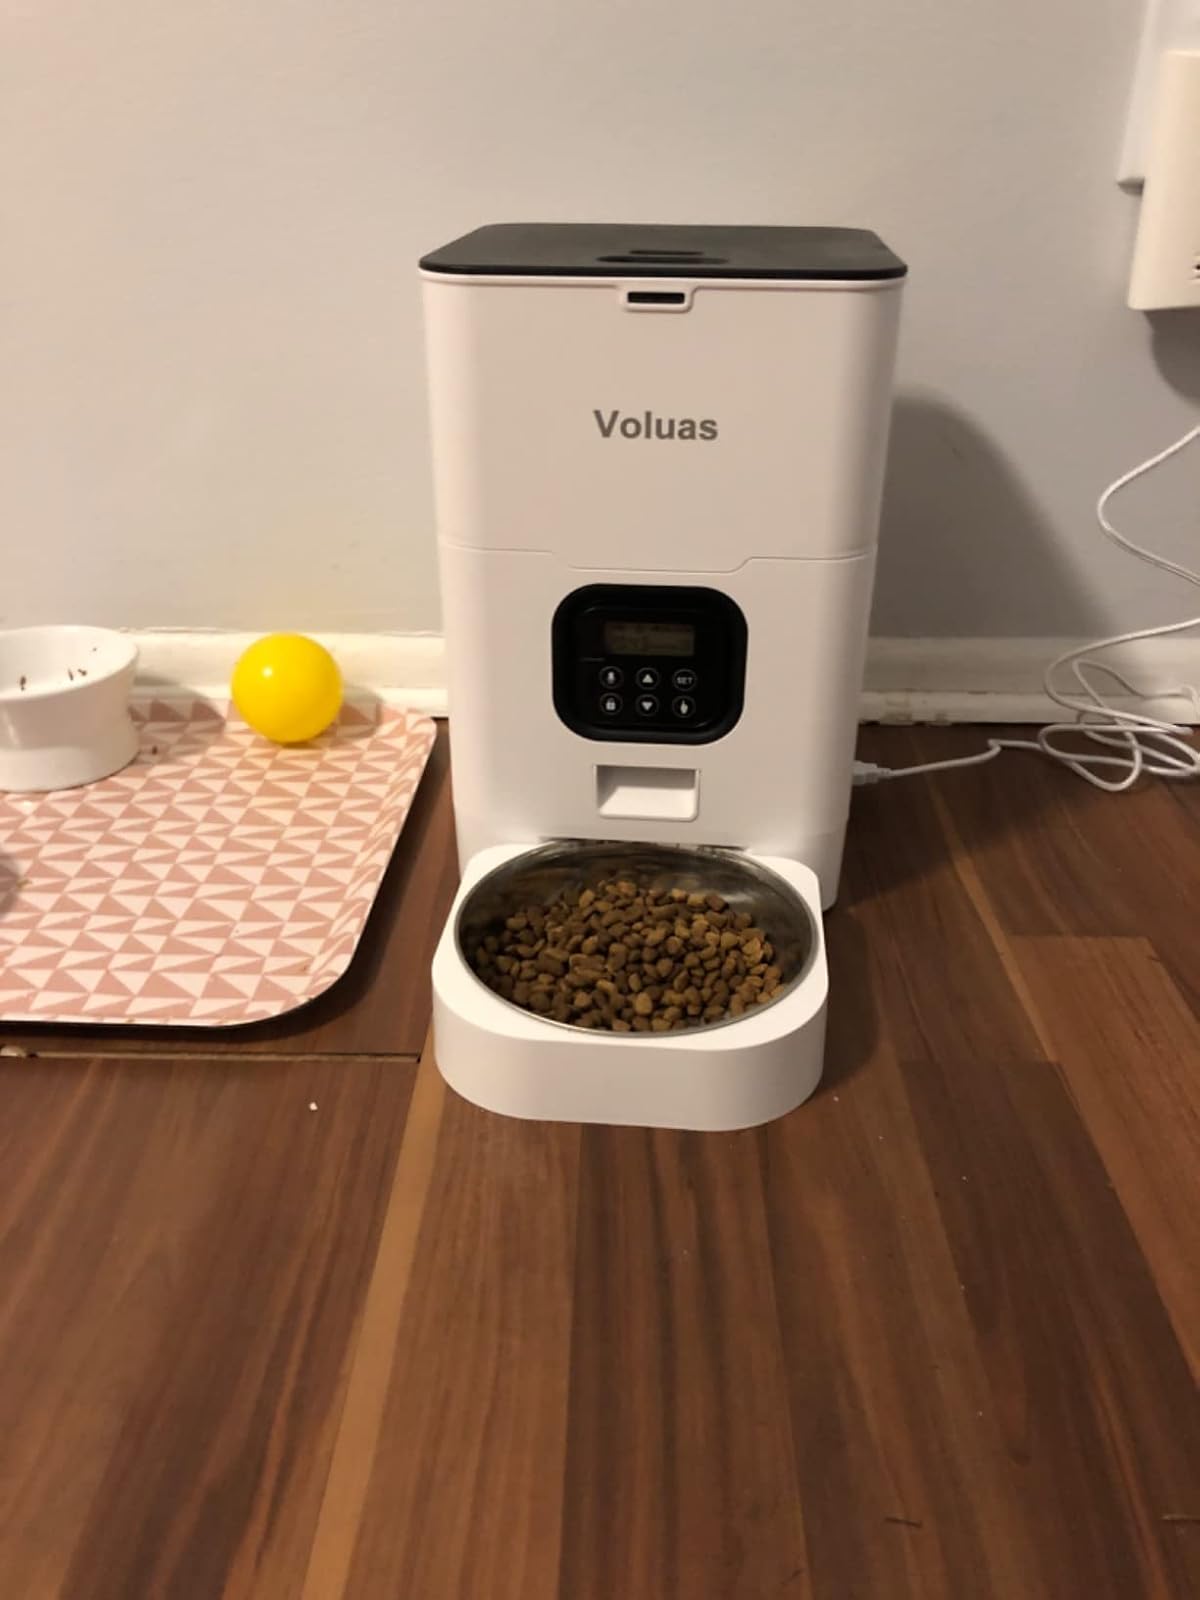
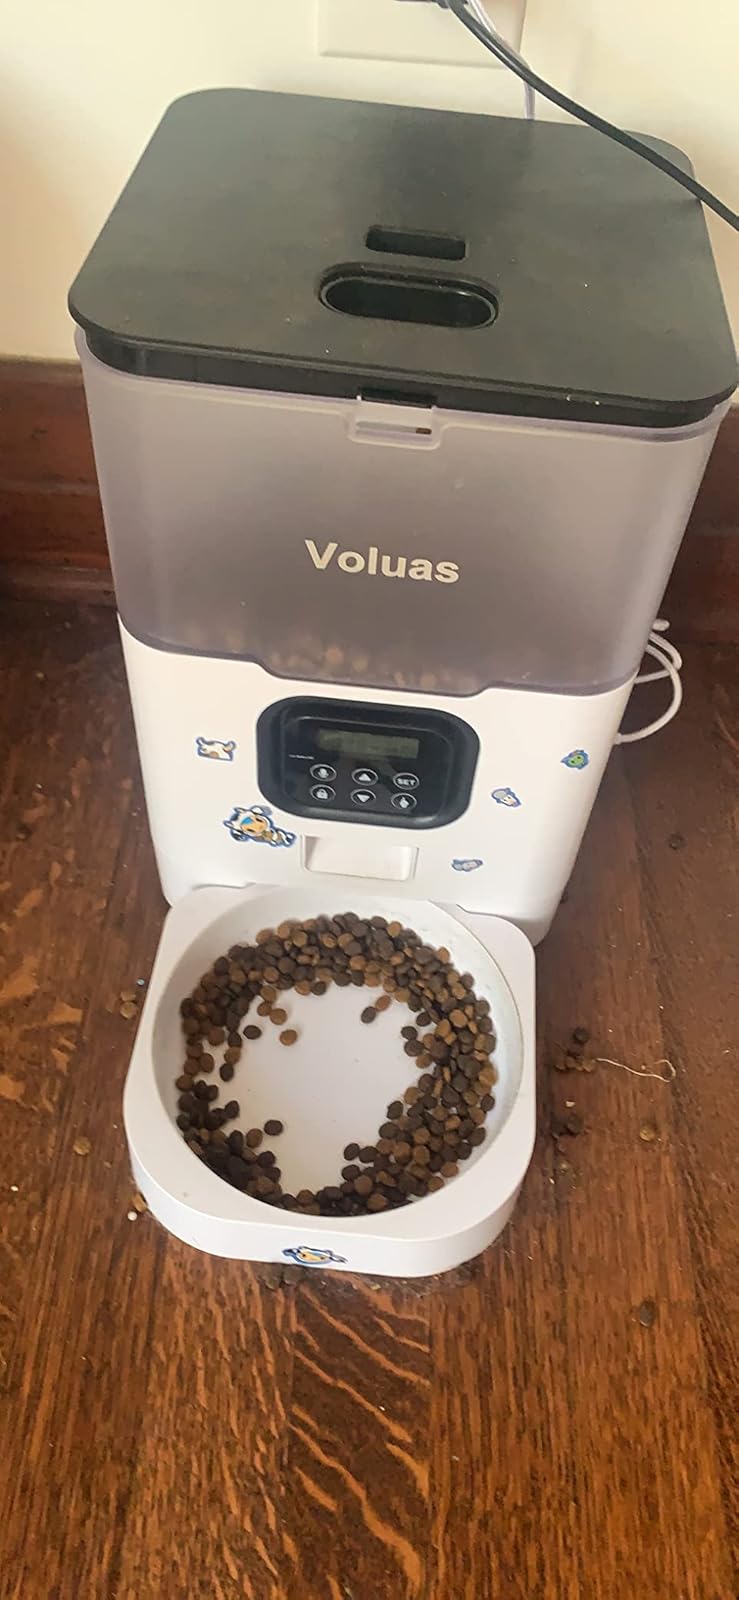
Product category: items_feeder
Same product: no